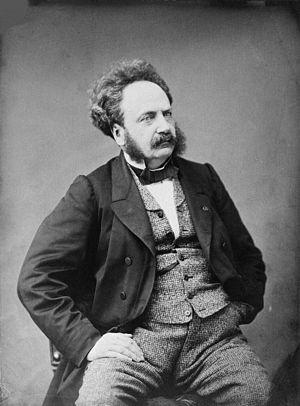
Auguste André Thomas Cahours, né le 2 octobre 1813 à Paris où il est mort le 17 mars 1891, est un chimiste français dont la contribution à la chimie organique est l’une des plus grandes de l’histoire.